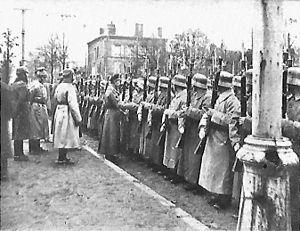
Sedan (France-Département des Ardennes) —Visite du prince héritier
Sedan est une commune française située dans le département des Ardennes, en région Grand Est, autrefois Champagne-Ardenne. Elle fait partie de la communauté d'agglomération Ardenne Métropole. Ses habitants sont les Sedanais et les Sedanaises.